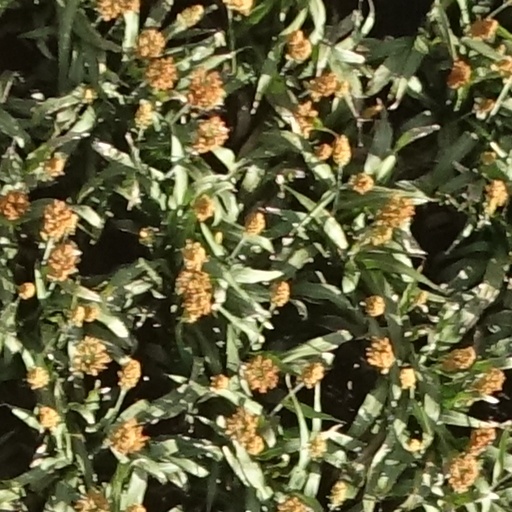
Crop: sorghum